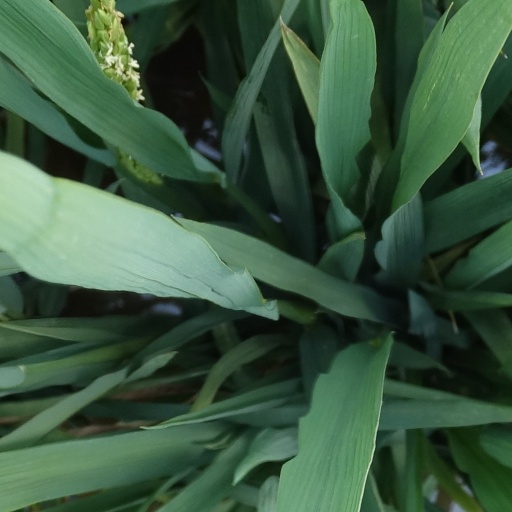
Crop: rice